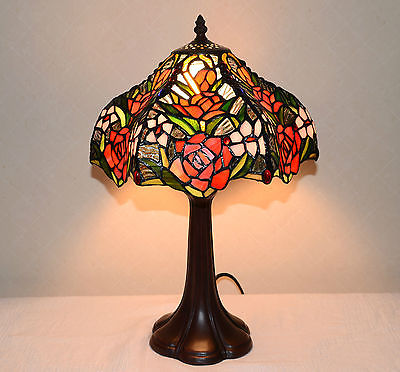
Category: lamp